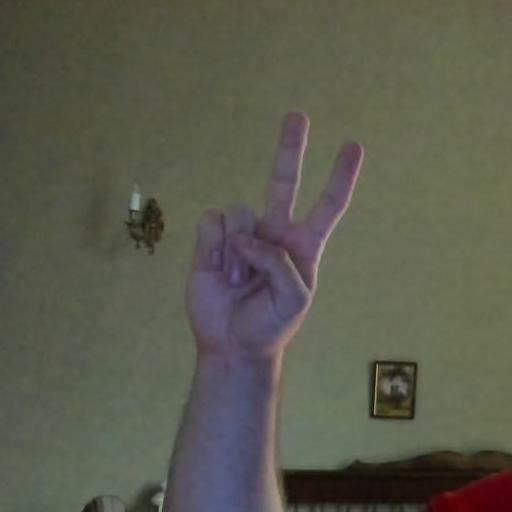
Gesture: peace